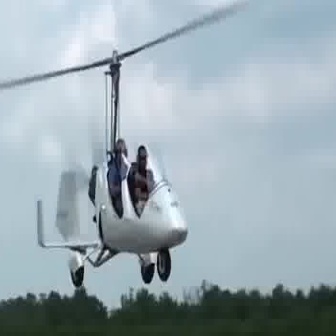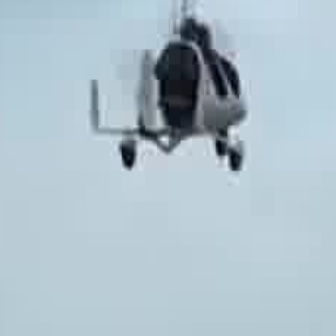
  Please identify the target specified by the bounding box [36,136,186,286] in the first image and locate it in the second image. Return the coordinates in [x_min,y_min,x_max,y_max] format.
Answer: [88,12,244,167]